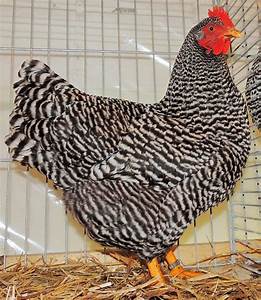
Label: chicken